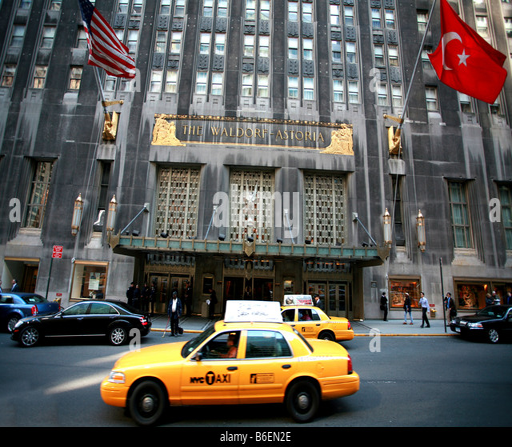
taxi in front of the luxury hotel